Ryūichi Yokoyama

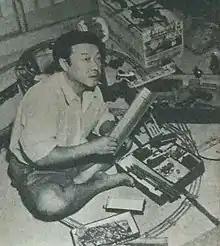
Yokoyama Ryuichi in 1950

Ryūichi Yokoyama (May 17, 1909 – November 8, 2001) was a Japanese mangaka and animation director. He has created very successful "yonkoma" comic strips since the 1930s.